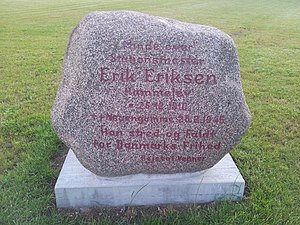
Erik Eriksen (modstandsmand)
Mindesten i Hammelev rejst til ære for Erik Eriksen
En mindesten for medlem af den danske modstandsbevægelse Erik Eriksen, der døde i Neuengamme.
Erik Eriksen var en dansk stationsmester i Hammelev og aktivt medlem af modstandsbevægelsen i samme by.